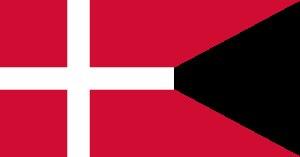
Le drapeau du Danemark est aussi nommé Dannebrog. C'est un drapeau rouge avec une croix blanche étendue jusqu'aux bords ; la croix est décalée du côté de la lance. La même croix se retrouve sur les drapeaux suédois, norvégien, finlandais et islandais, mais aussi de celui des îles Féroé et d’Åland.